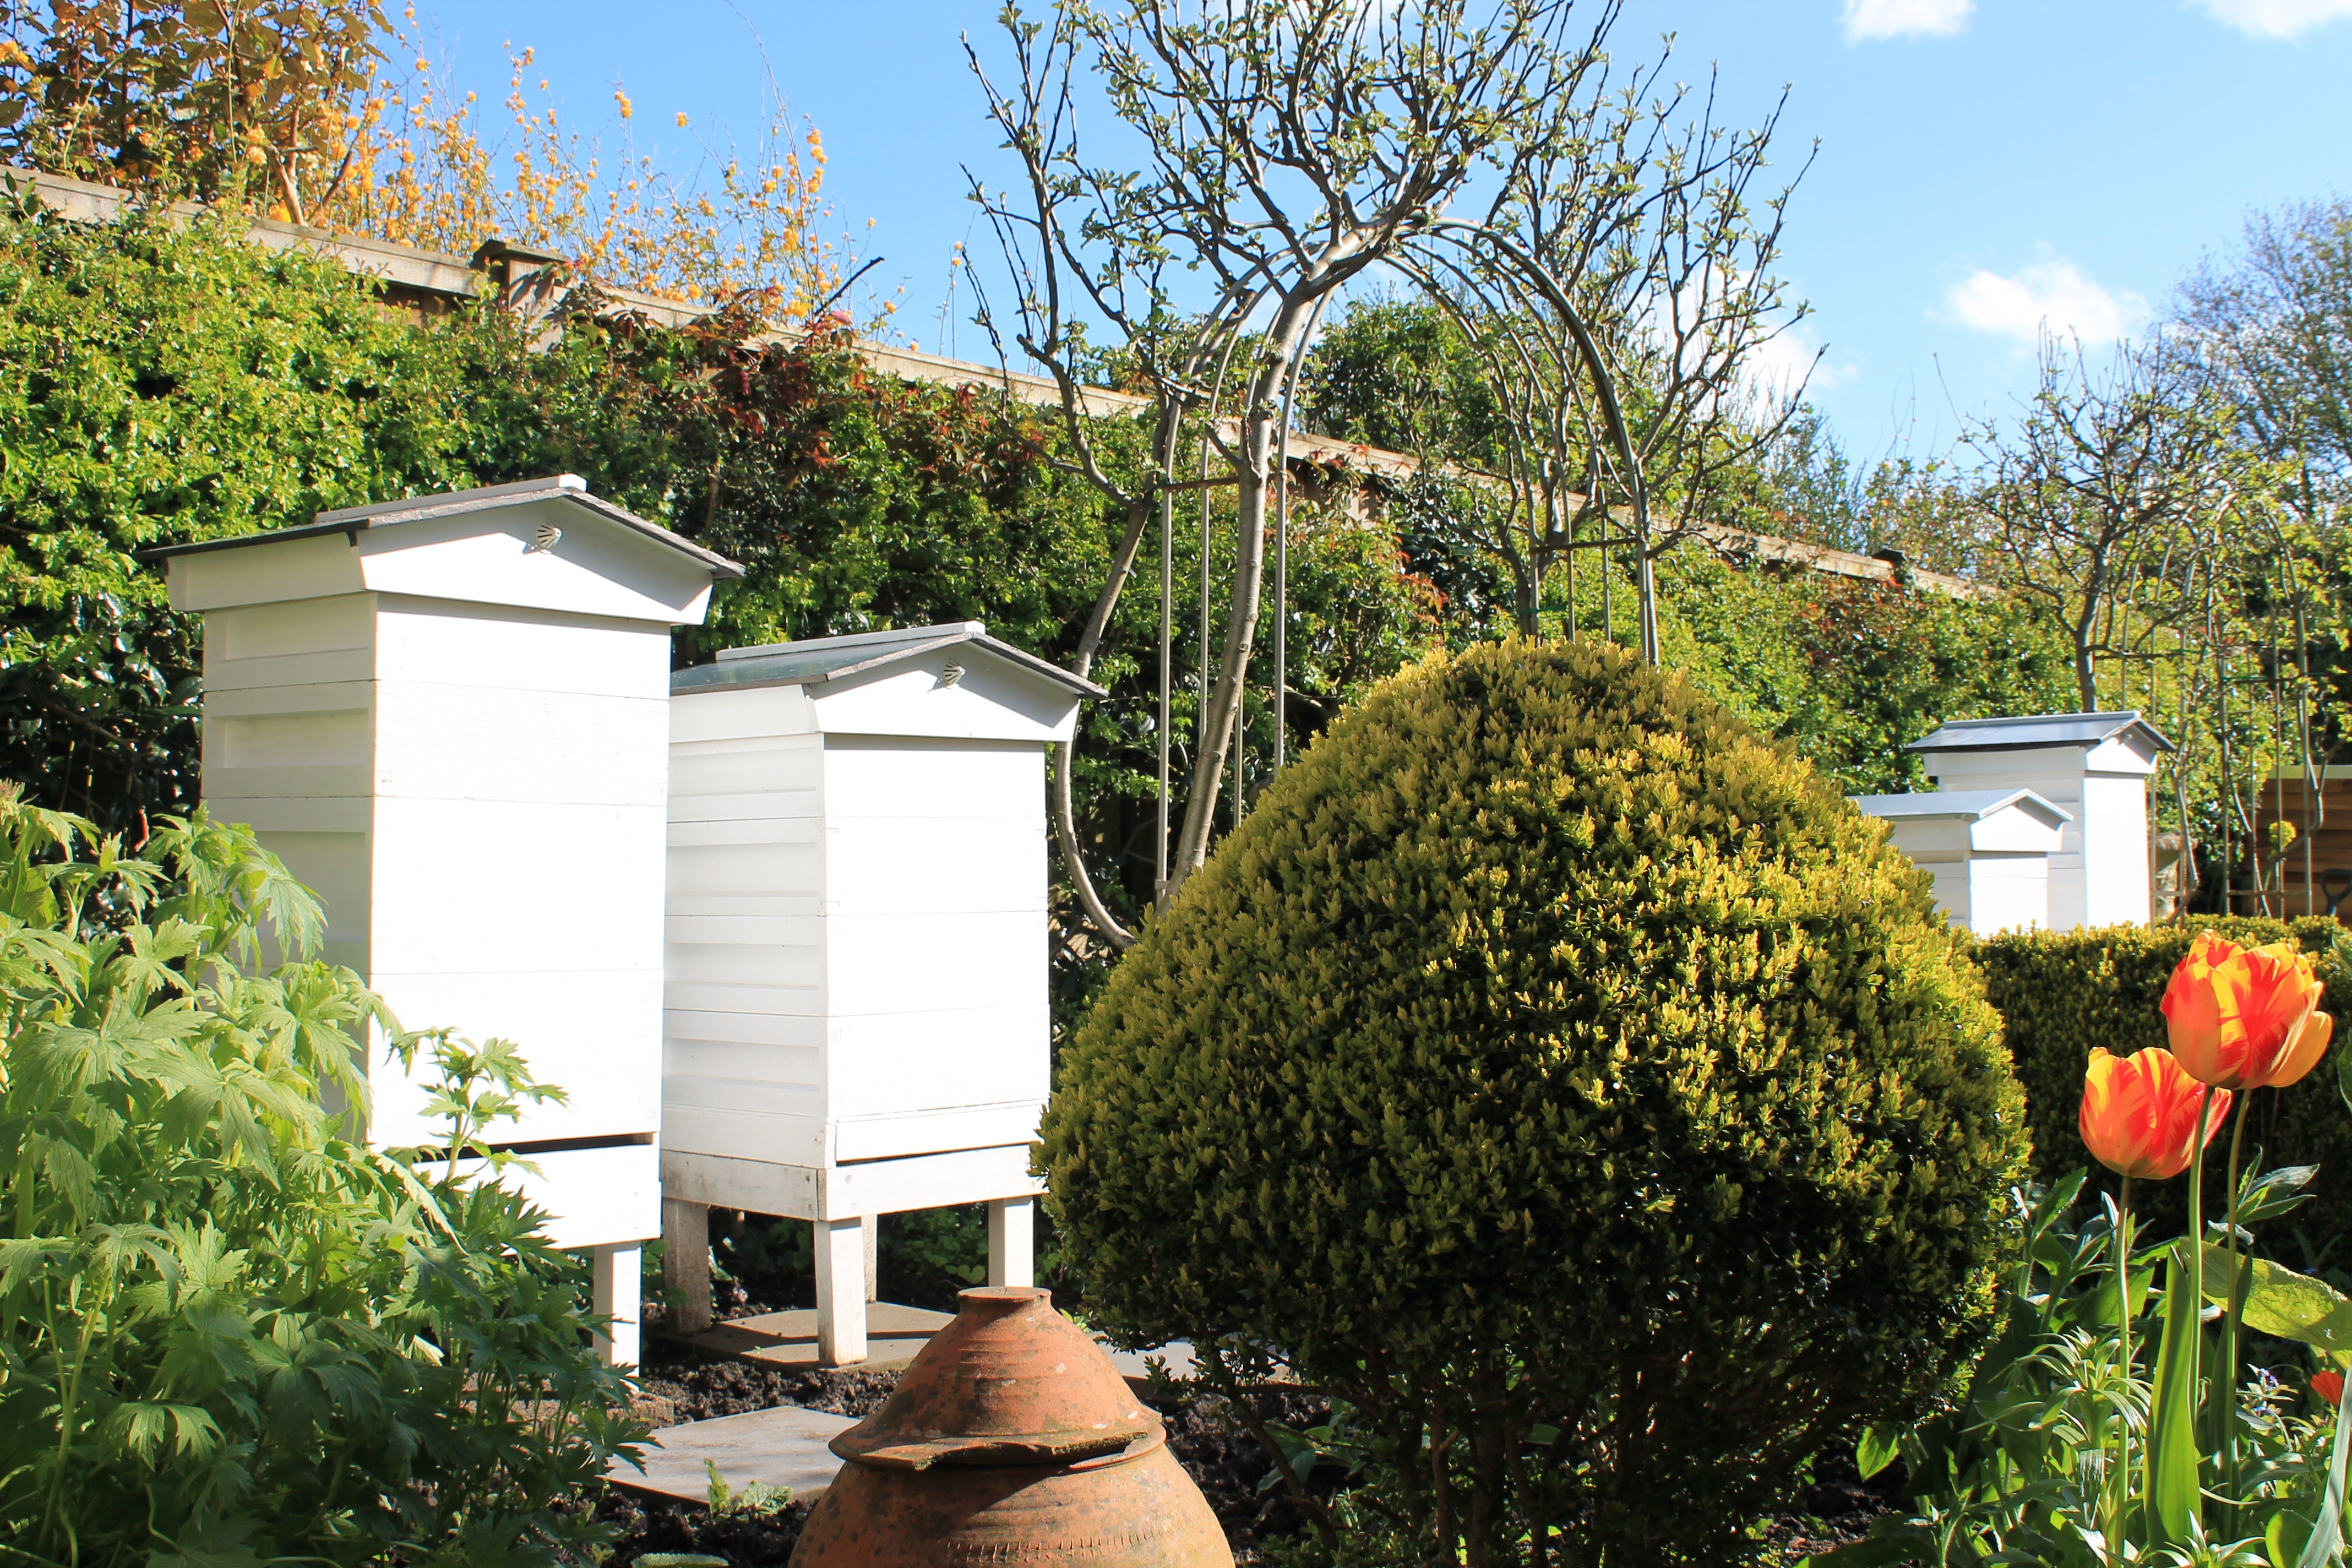
tree, lawn, house, flower, home, cottage, backyard, botany, garden, flora, shrub, yard, man made object, residential area, outdoor structure